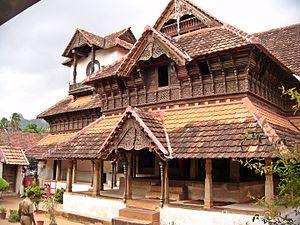
Cet article recense les sites inscrits au patrimoine mondial en Inde.